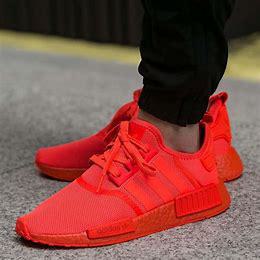
Brand: Adidas
Model: NMD_R1